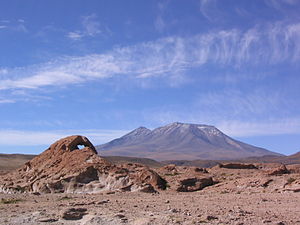
Bolivias vulkaner
Det sydamerikanske land Bolivia er hjemsted for mange aktive og udslukte vulkaner. De aktive vulkaner befinder sig i Andes-bjergkæden Cordillera Occidental, der er beliggende i den vestlige del af landet og afgrænser den vestlige del af højsletten Altiplano.